Eric Esch

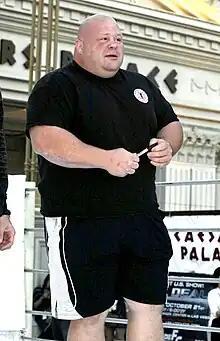

Having lost his MMA debut to Genki Sudo, Esch stuck with the sport and regrouped, going 6–0–1 in appearances in King of the Cage, Gracie Fightfest, and Rumble on the Rock which included a TKO stoppage of Wesley "Cabbage" Correira at "Rumble on the Rock 8" in Honolulu on January 20, 2006, in a fight which took place under special rules, ground fighting being limited to fifteen seconds per instance regardless of the situation. He returned to Japan with the Pride Fighting Championships on August 26, 2006, to compete at "Pride Bushido 12" in Nagoya against Ikuhisa Minowa, a shoot wrestler known for his willingness to face much larger opponents, to whom he lost via armbar submission at 4:25 of round one.